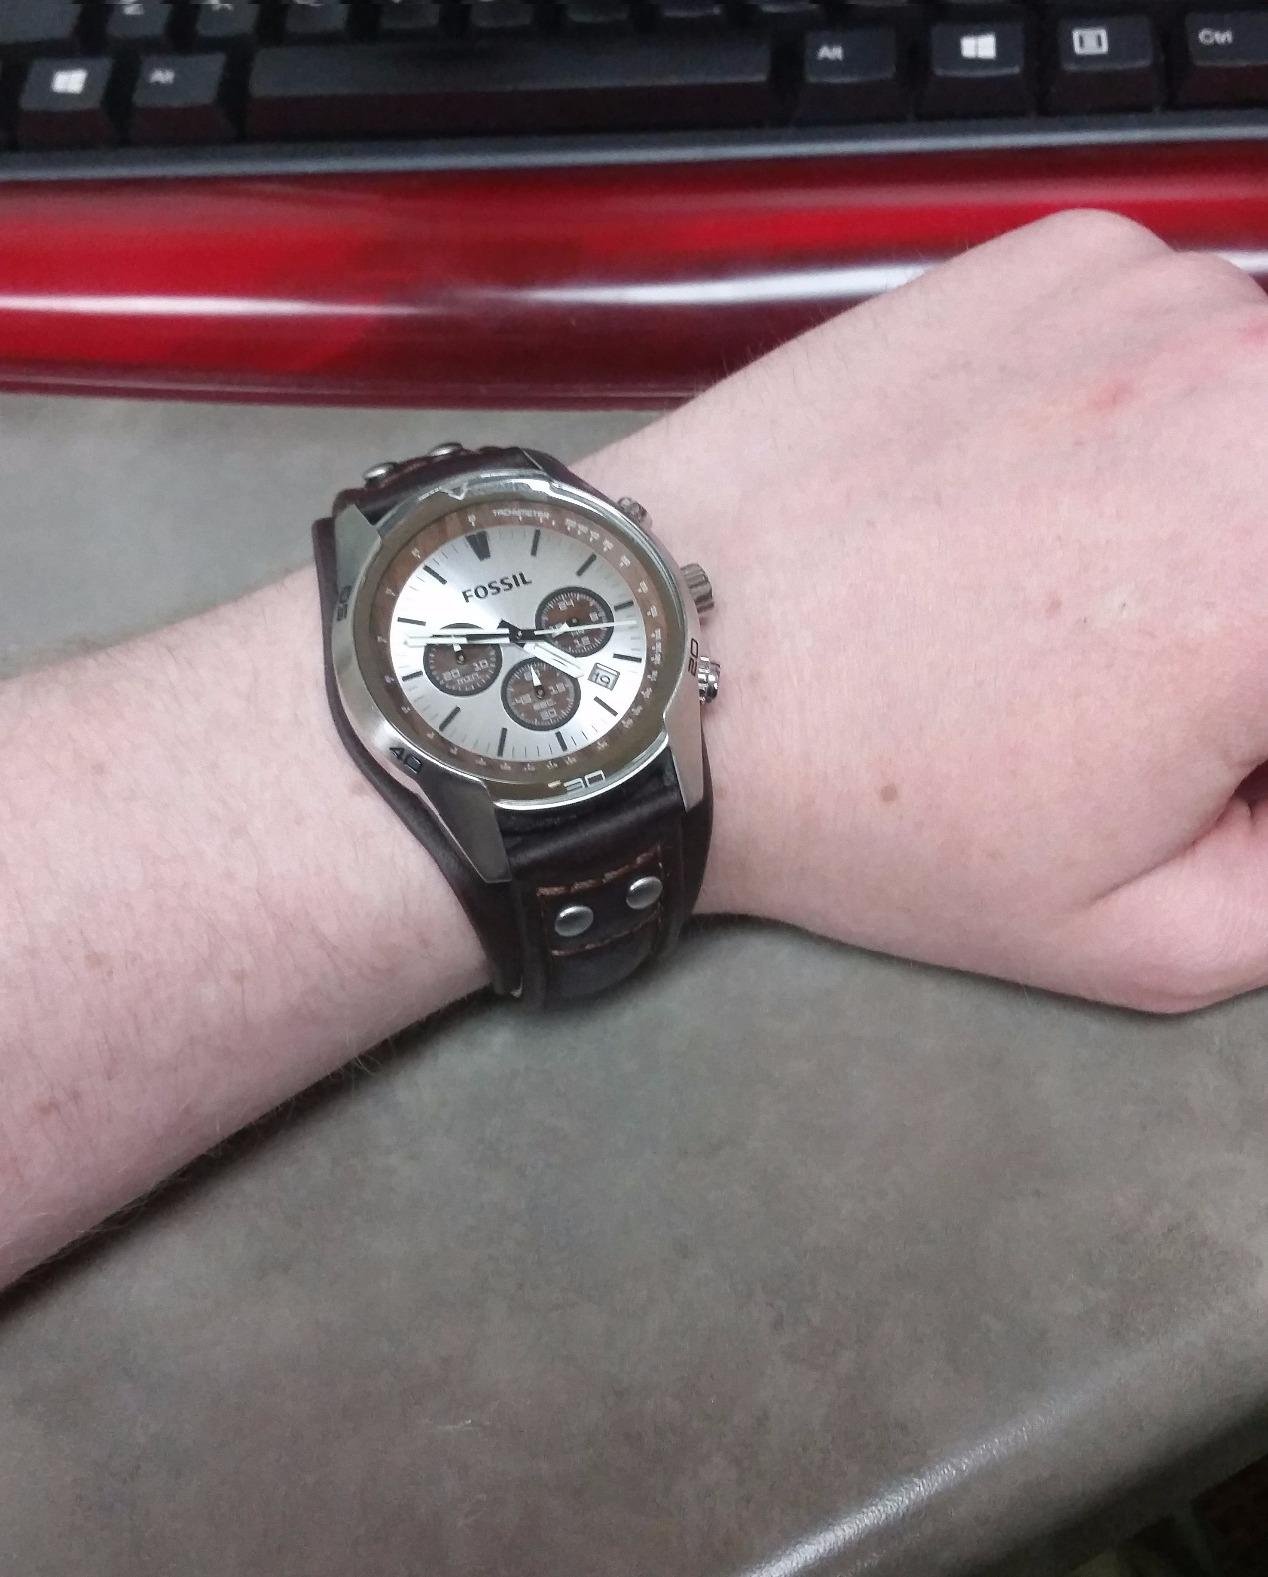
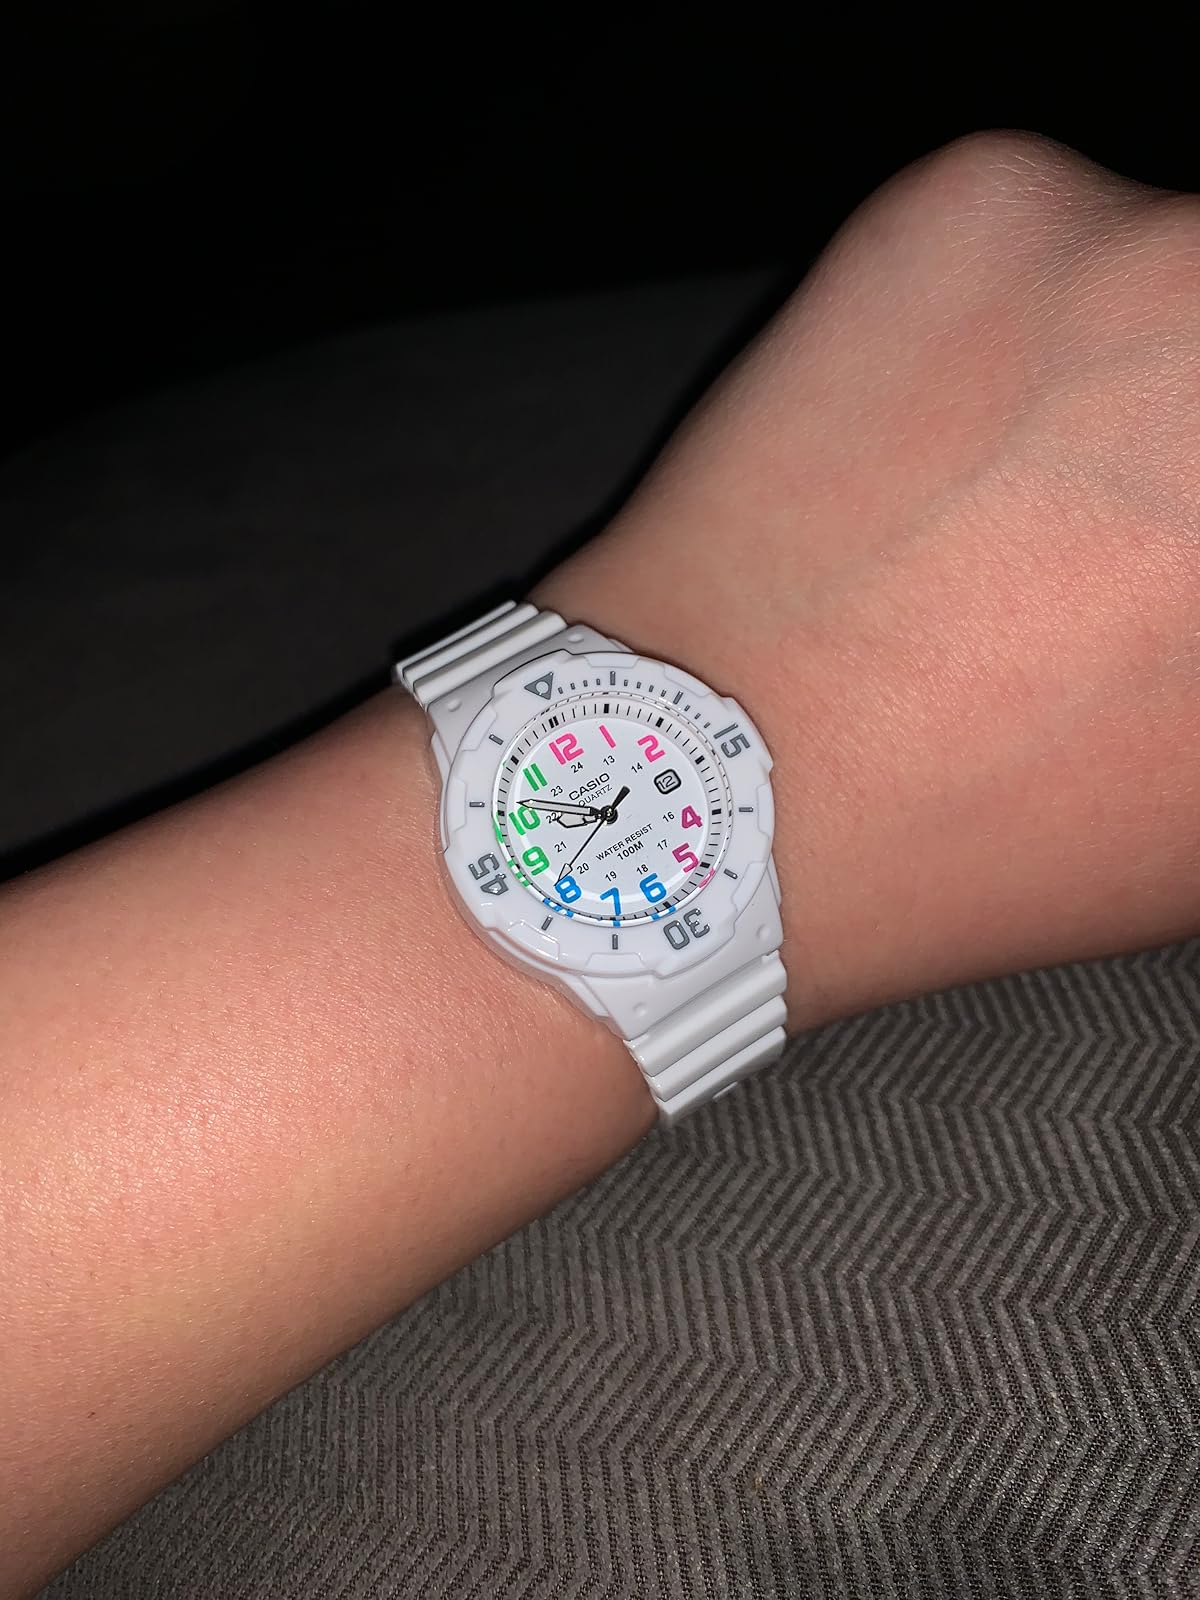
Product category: accessories_watch
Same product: no